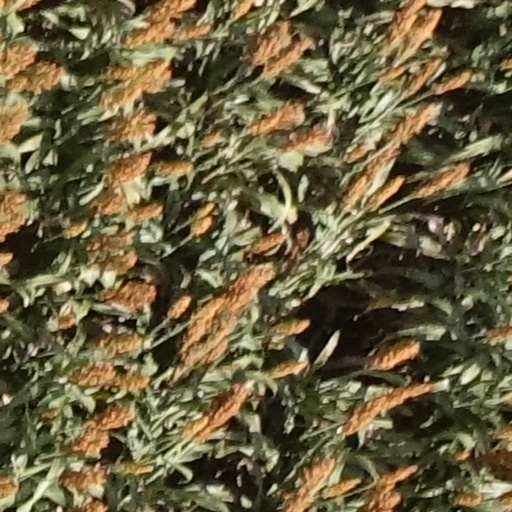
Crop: sorghum